Tucumán Province

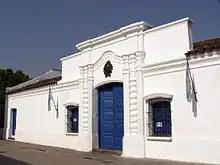
The Tucumán House, where Argentine independence was signed in 1816.

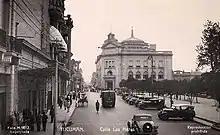
Downtown Tucumán in the 1920s

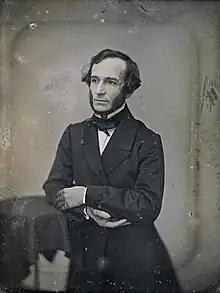
Juan Bautista Alberdi was a political theorist and diplomat.

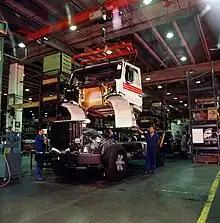
Scania AB factory in the capital.

Before the Spanish colonization, this land was inhabited by the Diaguitas and Tonocotes.